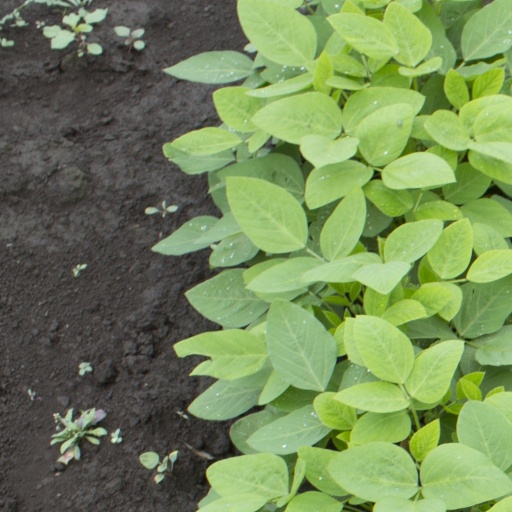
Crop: soybean